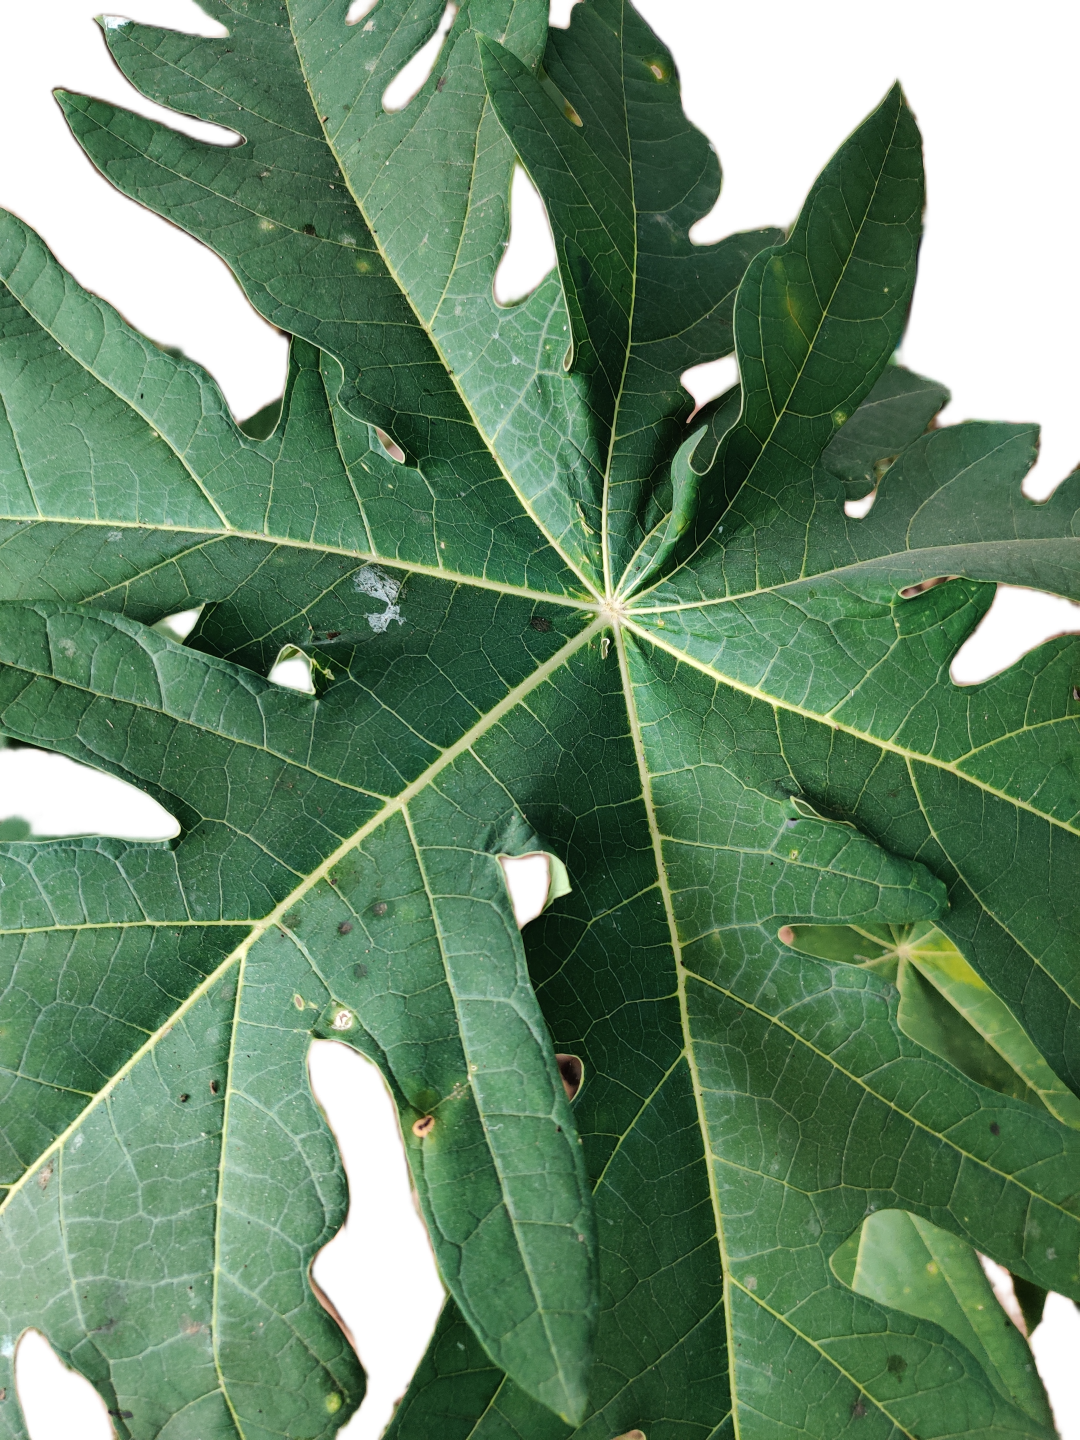
Crop: Papaya
Label: Carica_Insect_Hole